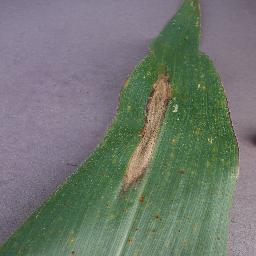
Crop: corn
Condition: (maize)_northern_blight